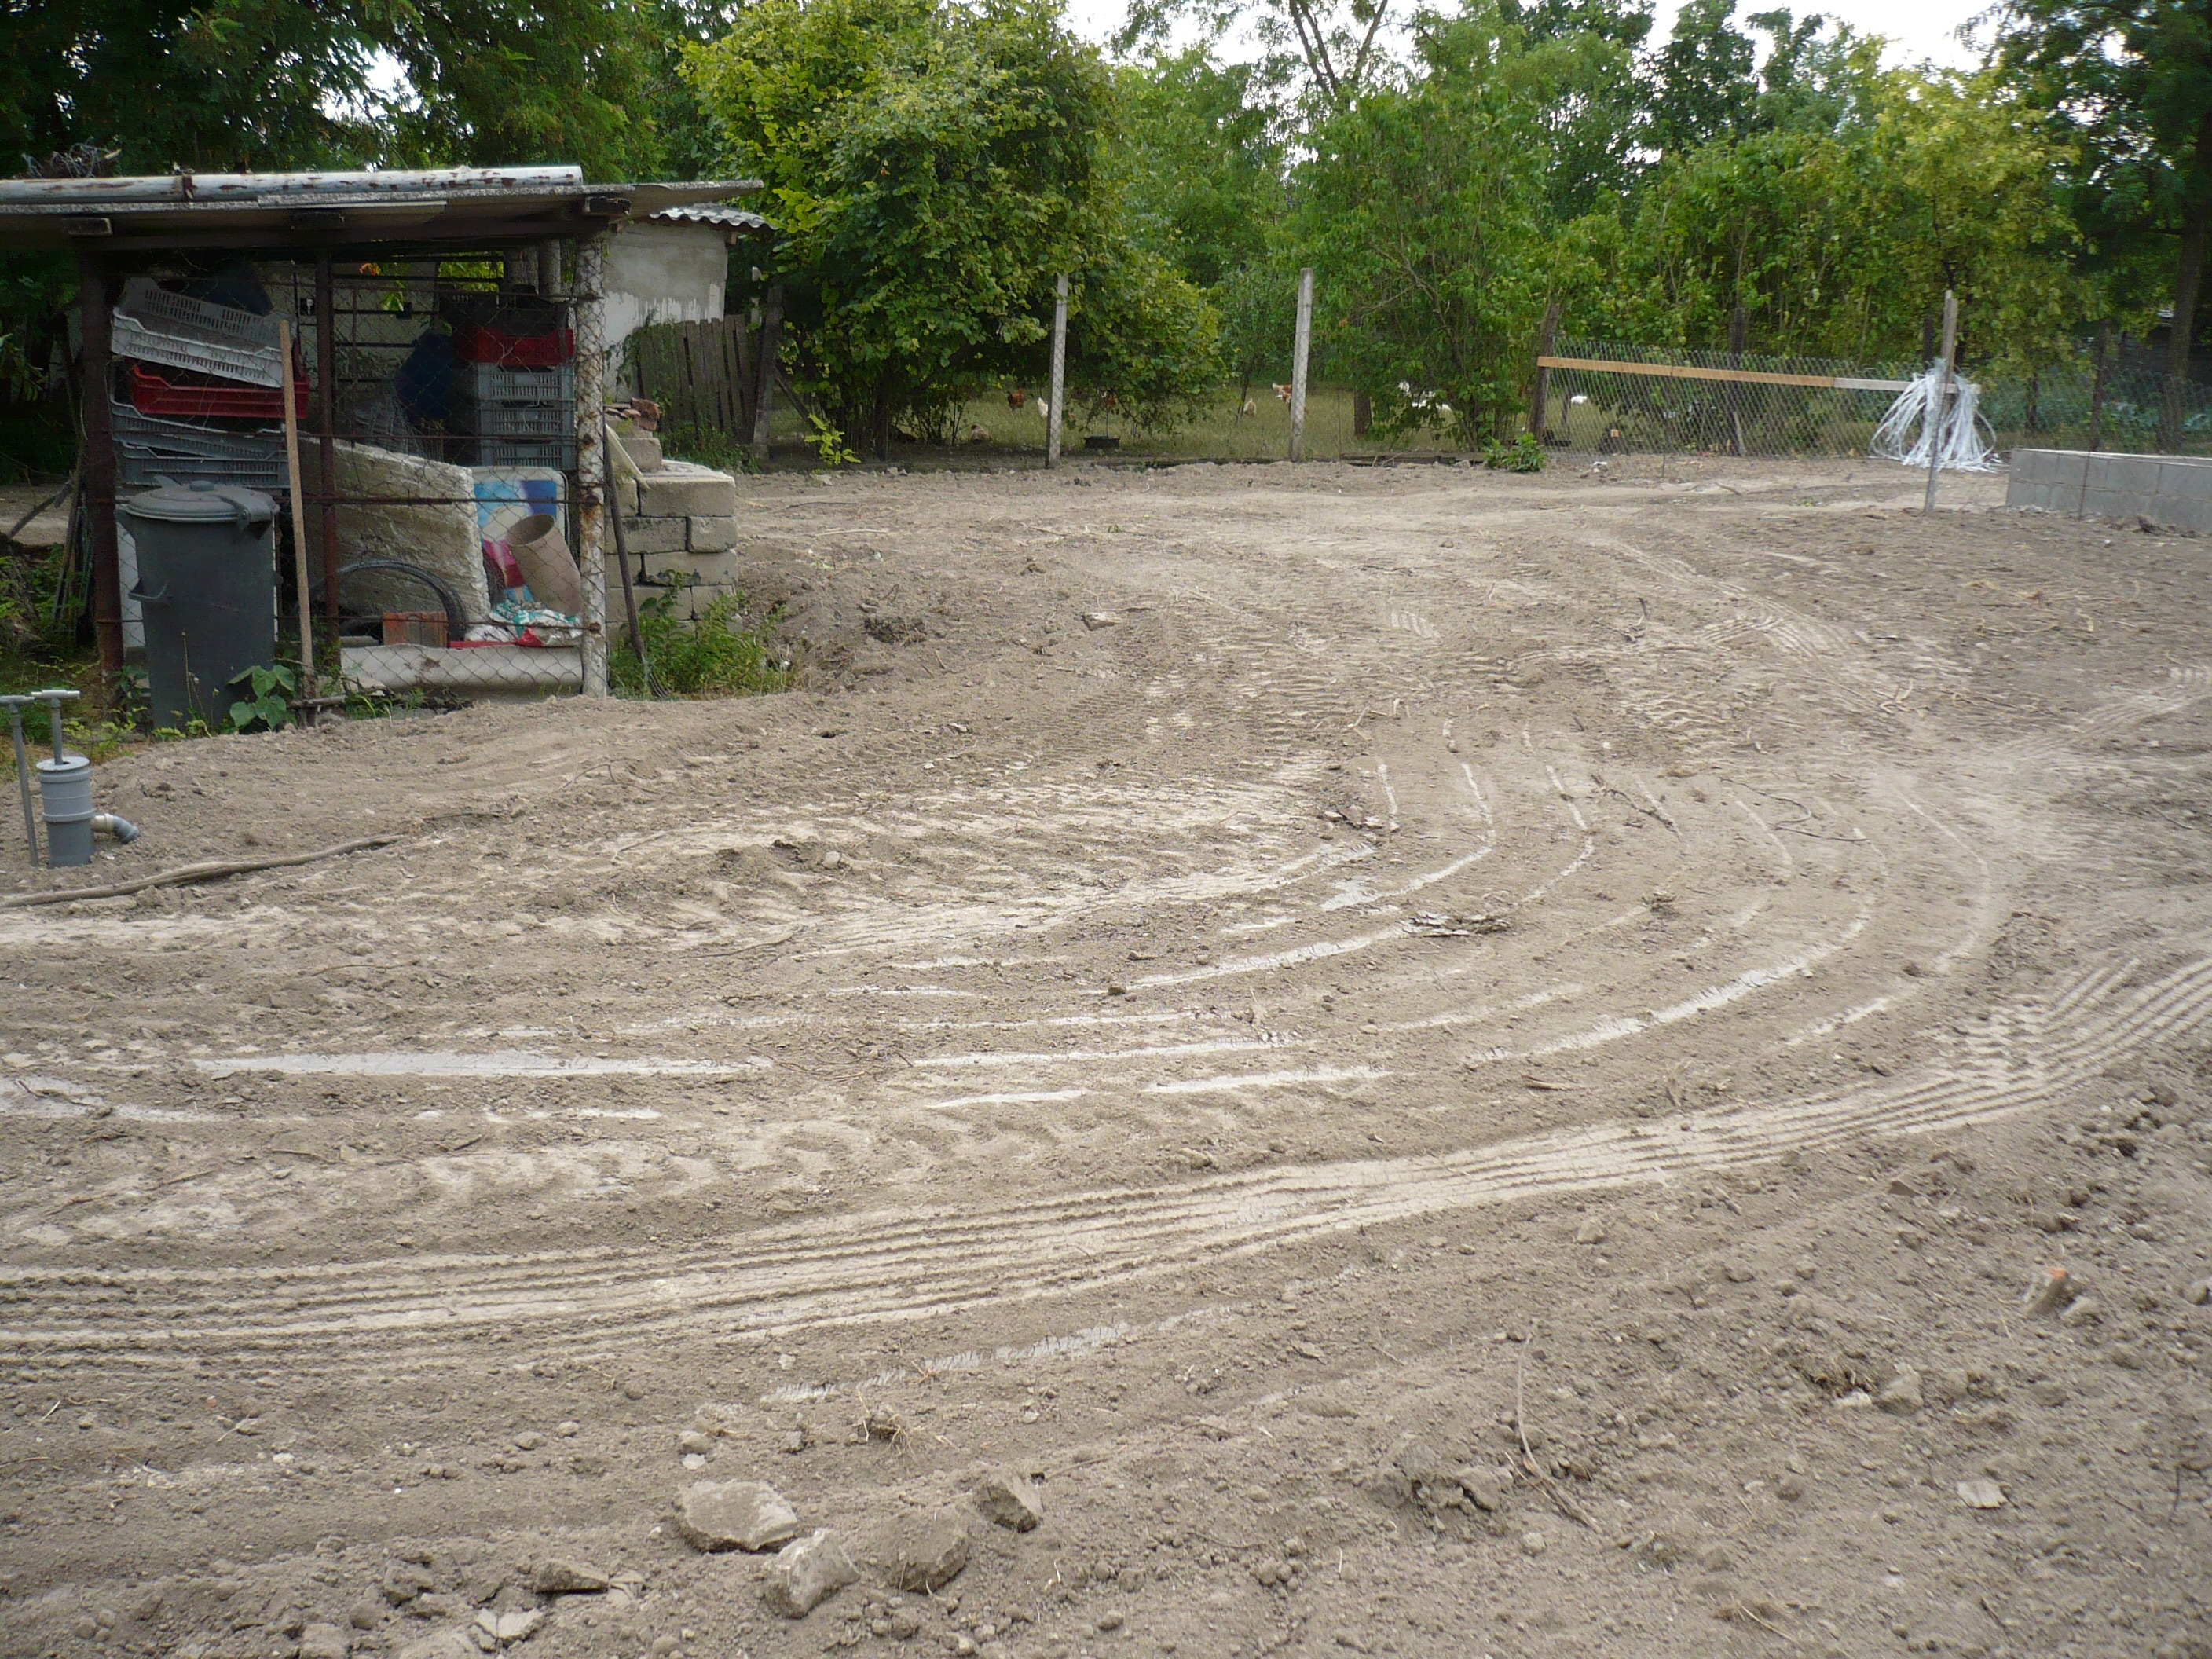
styrofoam, plant, tree, land lot, road surface, asphalt, thoroughfare, residential area, grass, landscape, geological phenomenon, road, event, slope, soil, dirt road, concrete, house, village, city, sand, sky, tire, driveway, street, yard, automotive tire